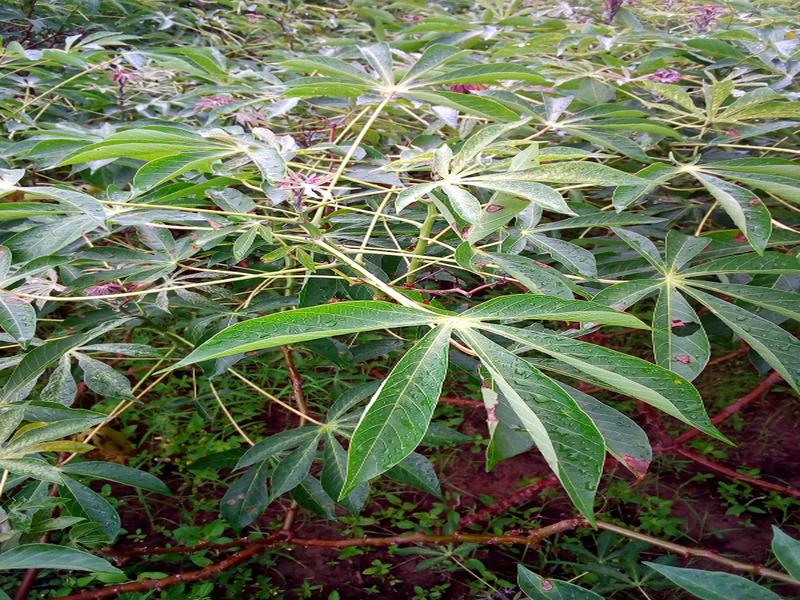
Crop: cassava
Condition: healthy